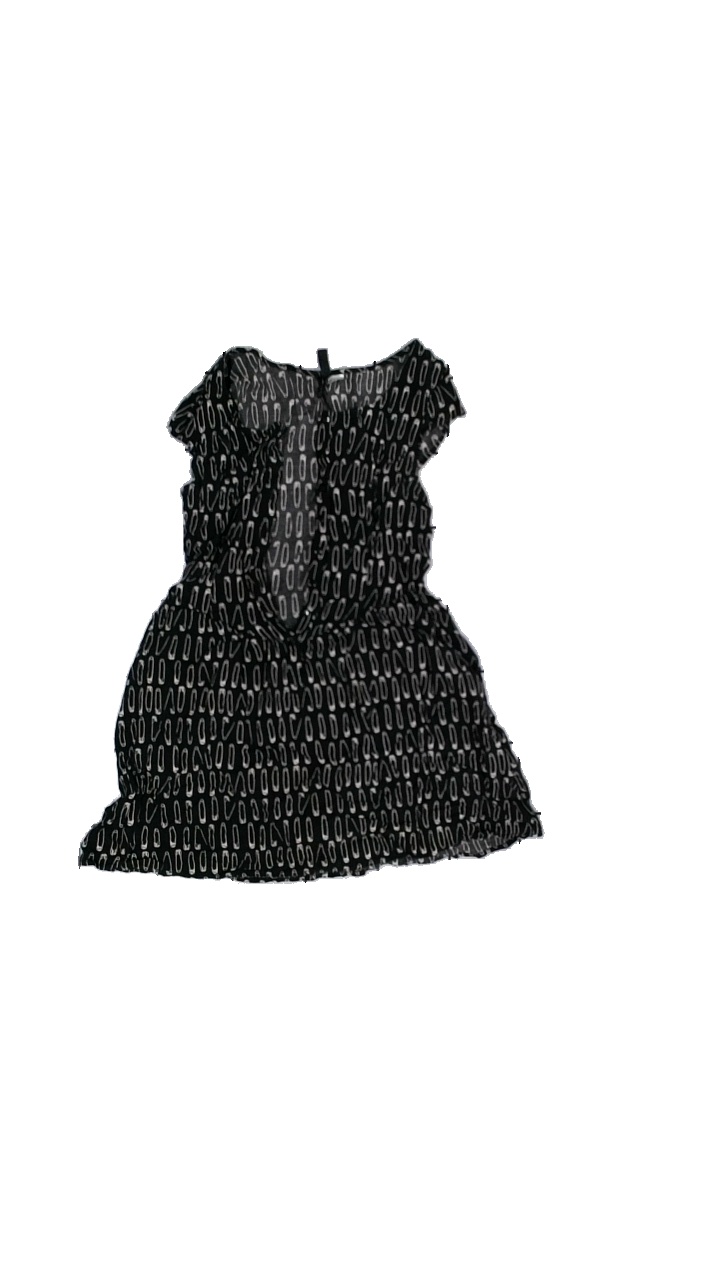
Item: Dress (Ladies)
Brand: H&m
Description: klänning med svarta knappar och tryck
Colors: Black, Beige
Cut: C-collar
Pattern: Other
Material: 100% viskos
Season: All
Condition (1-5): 5
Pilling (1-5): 5
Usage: Reuse
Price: <50